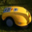
Label: lawn_mower